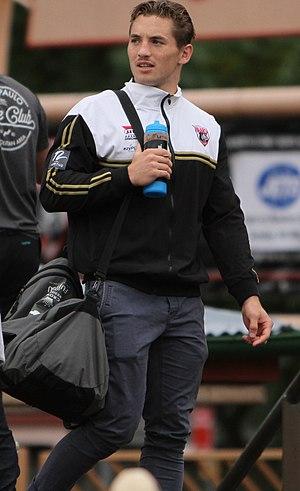
Cameron Murray, né le 16 janvier 1998 à Sydney, est un joueur de rugby à XIII australien au poste de troisième ligne et de deuxième ligne dans les années 2010. Il fait ses débuts en National Rugby League en 2017 avec les Rabbitohs de South Sydney. Il connaît également des sélections pour le State of Origin avec la Nouvelle-Galles du Sud à partir de 2019.